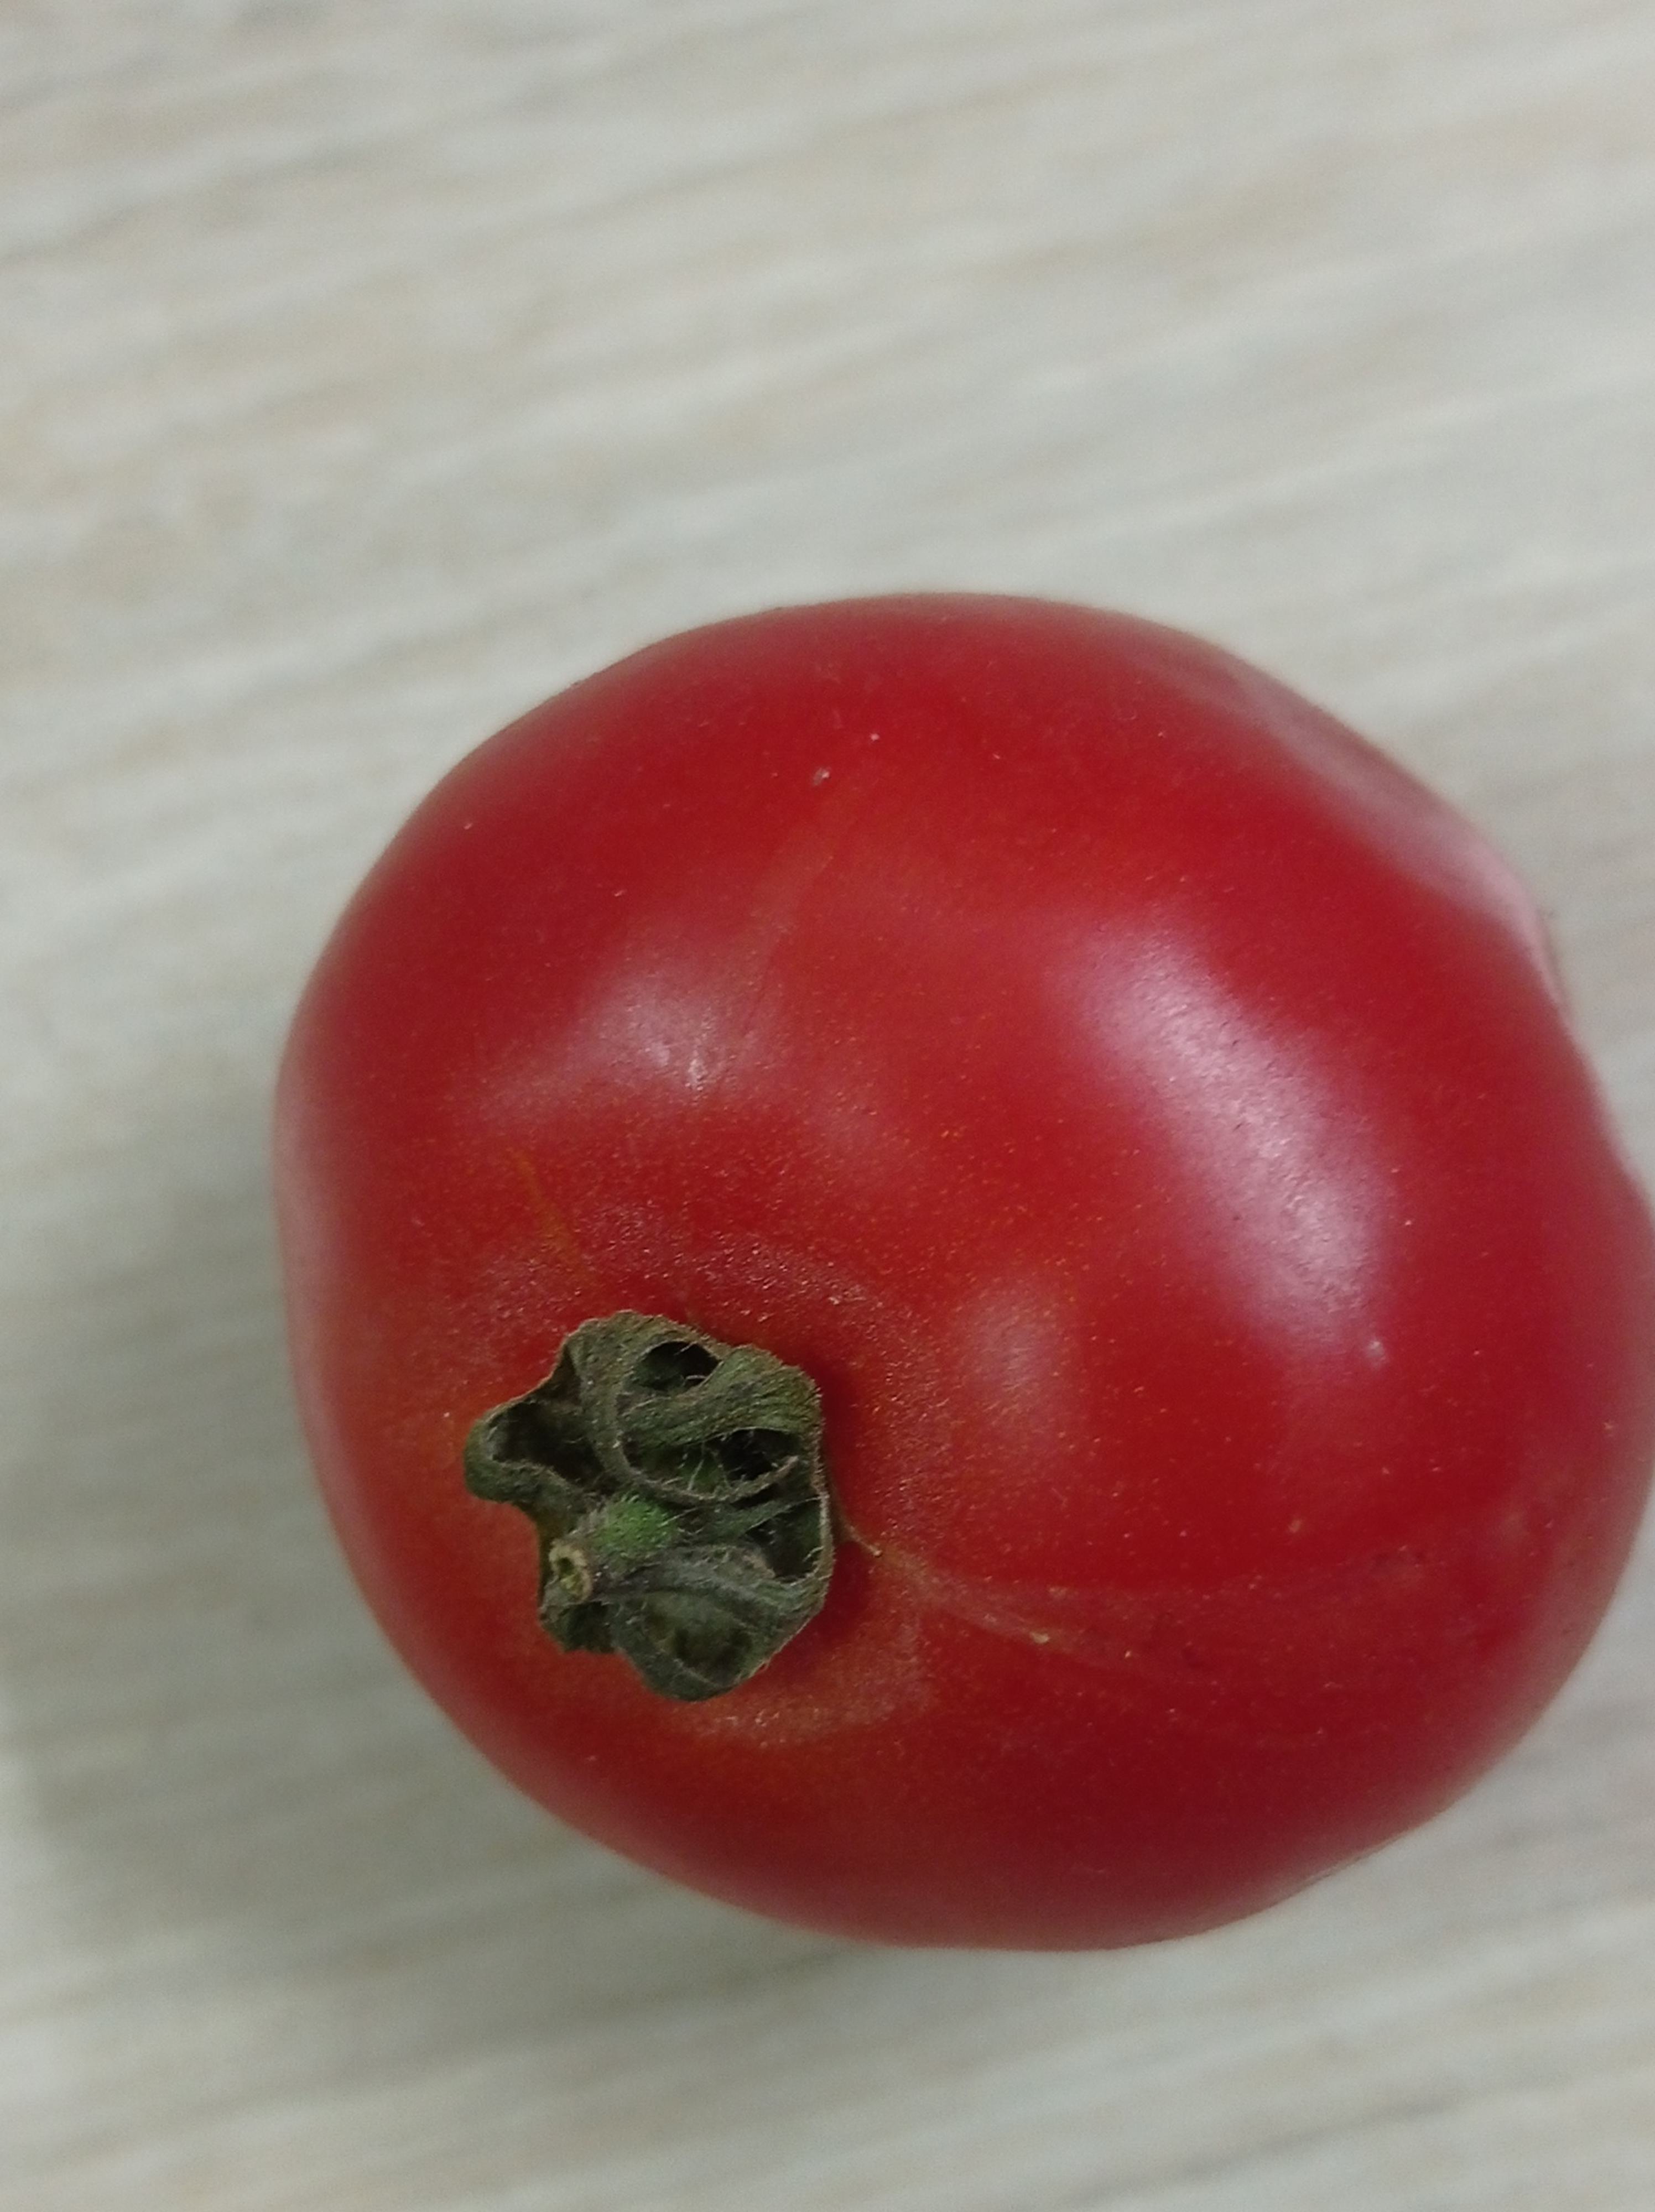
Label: Fresh